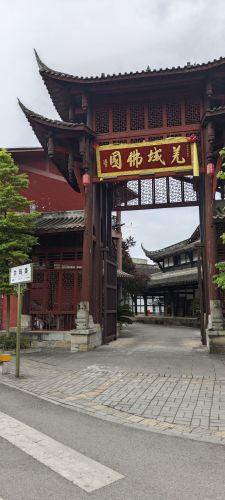
地标名称：国恩寺
所在城市：绵阳市·北川羌族自治县